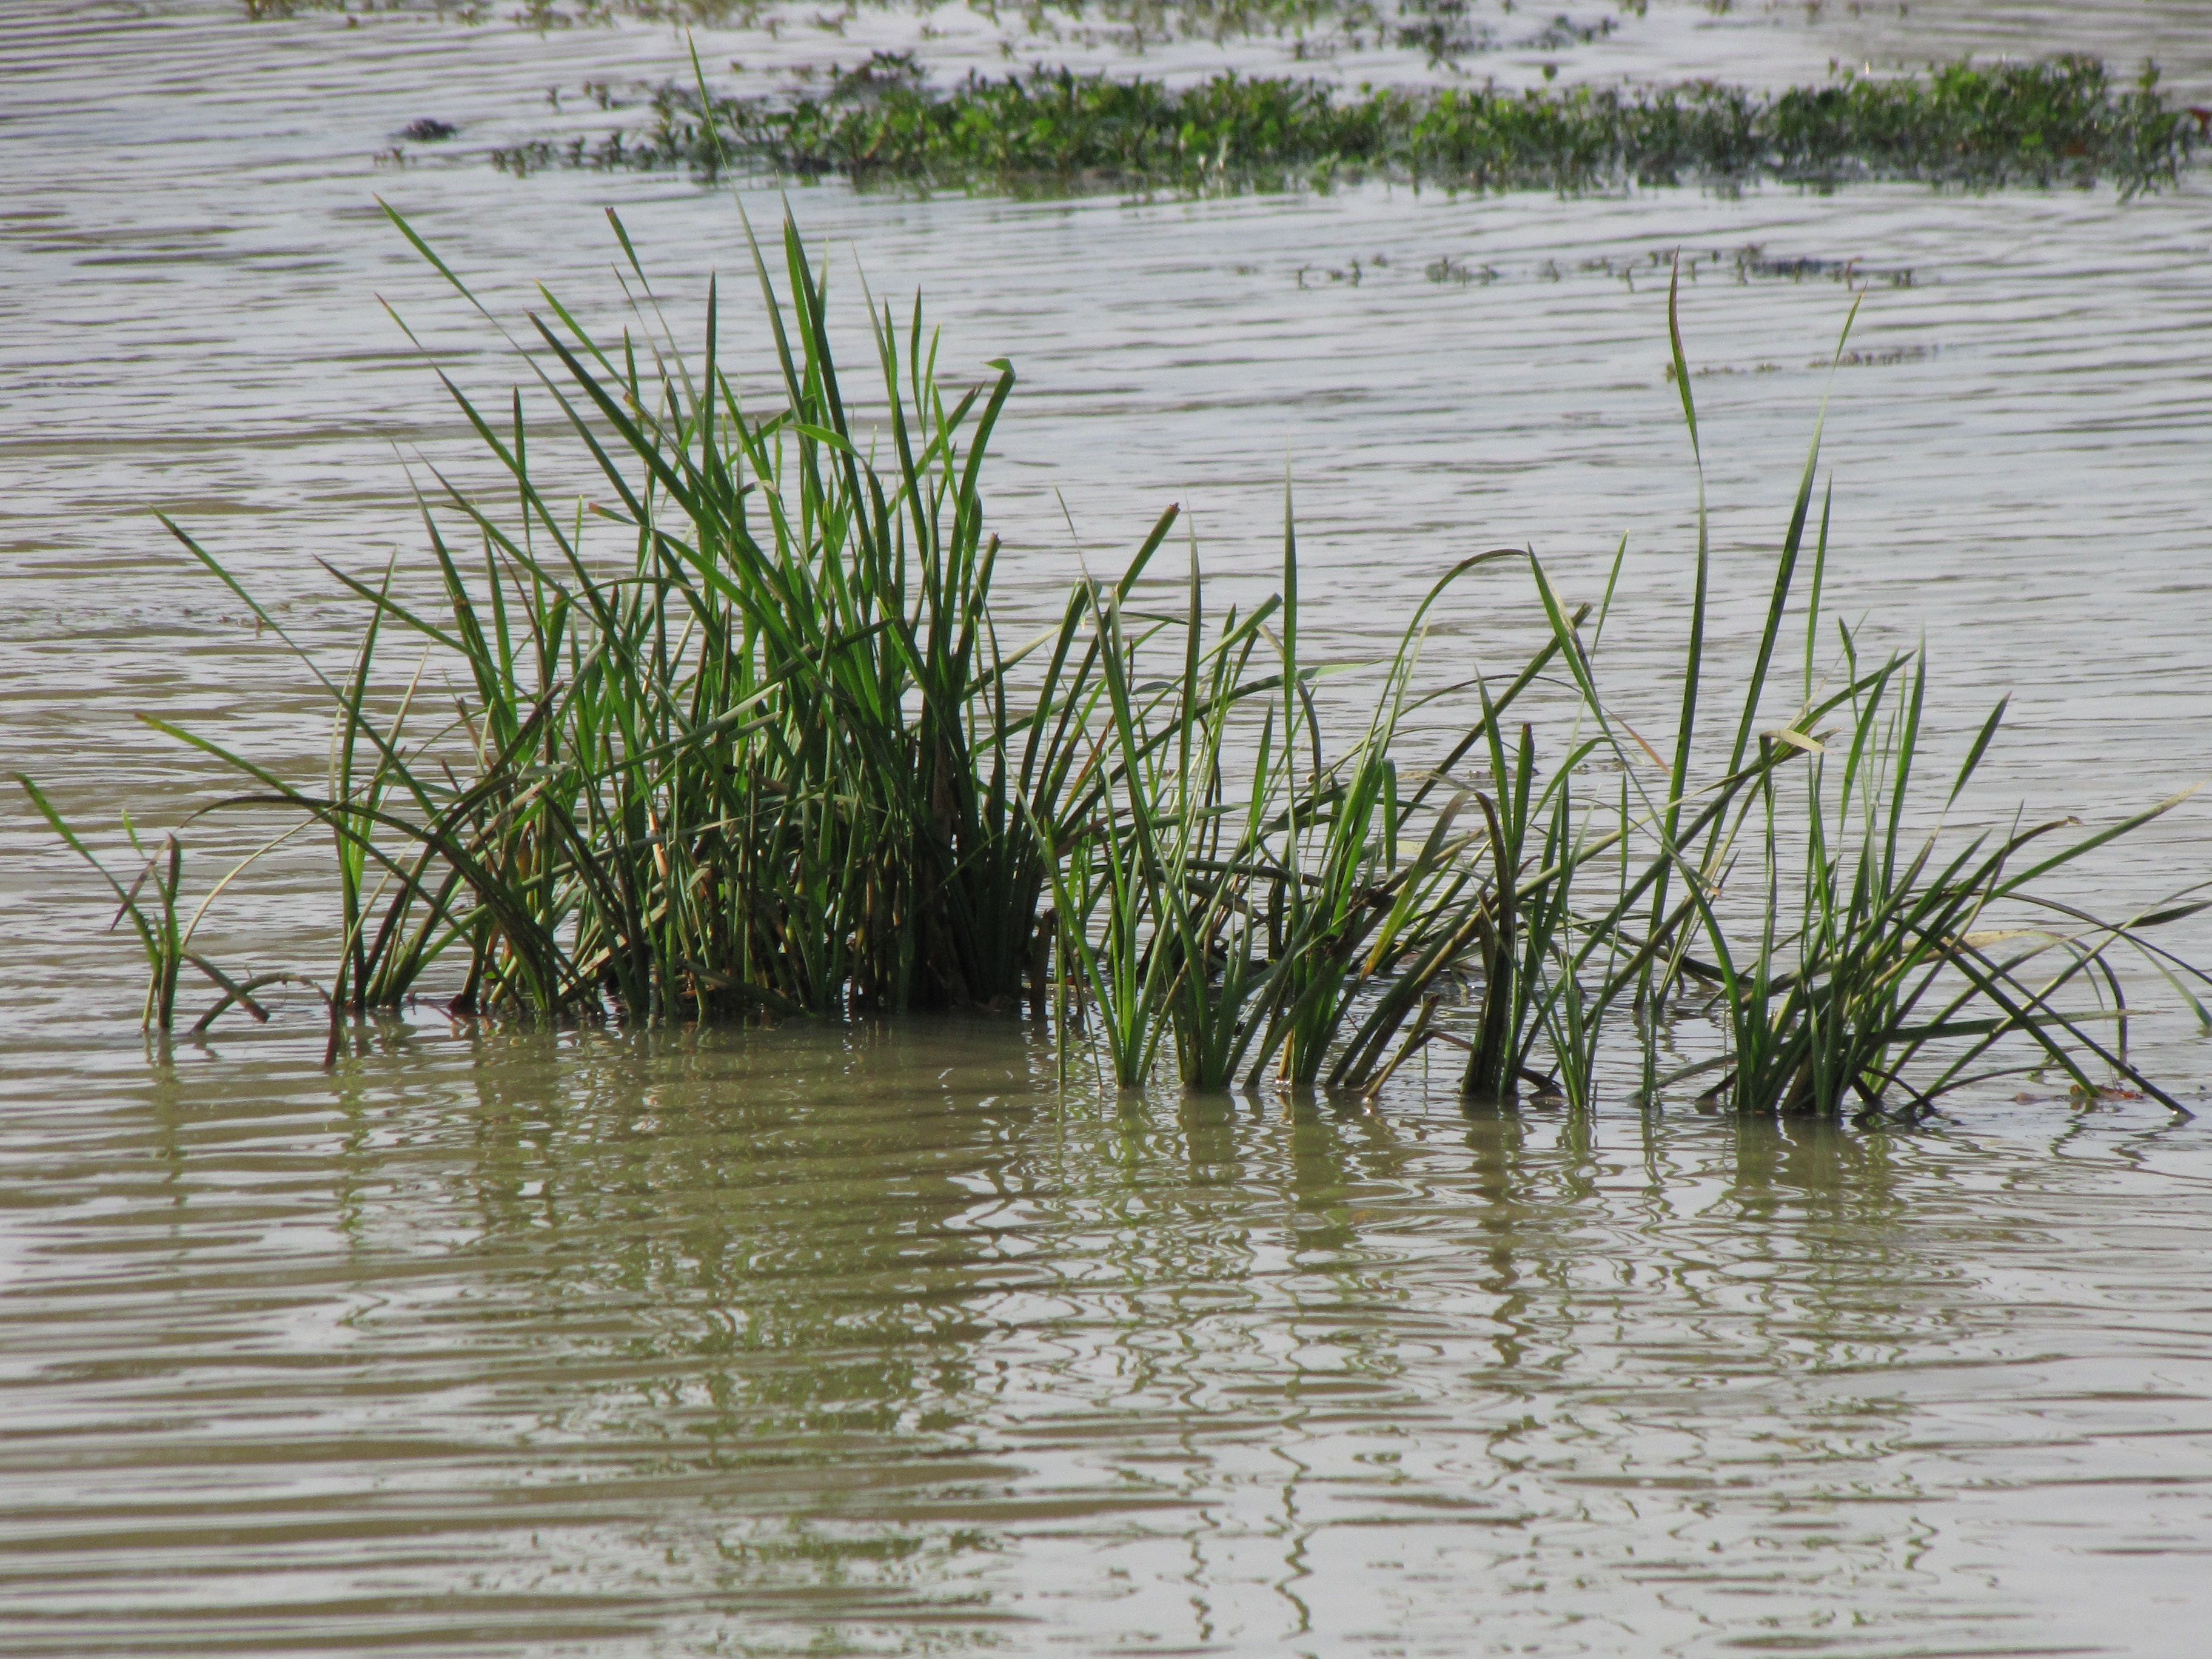
water, marsh, swamp, river, pond, wildlife, wetland, habitat, fish pond, mudflat, natural environment, grass family, bayou